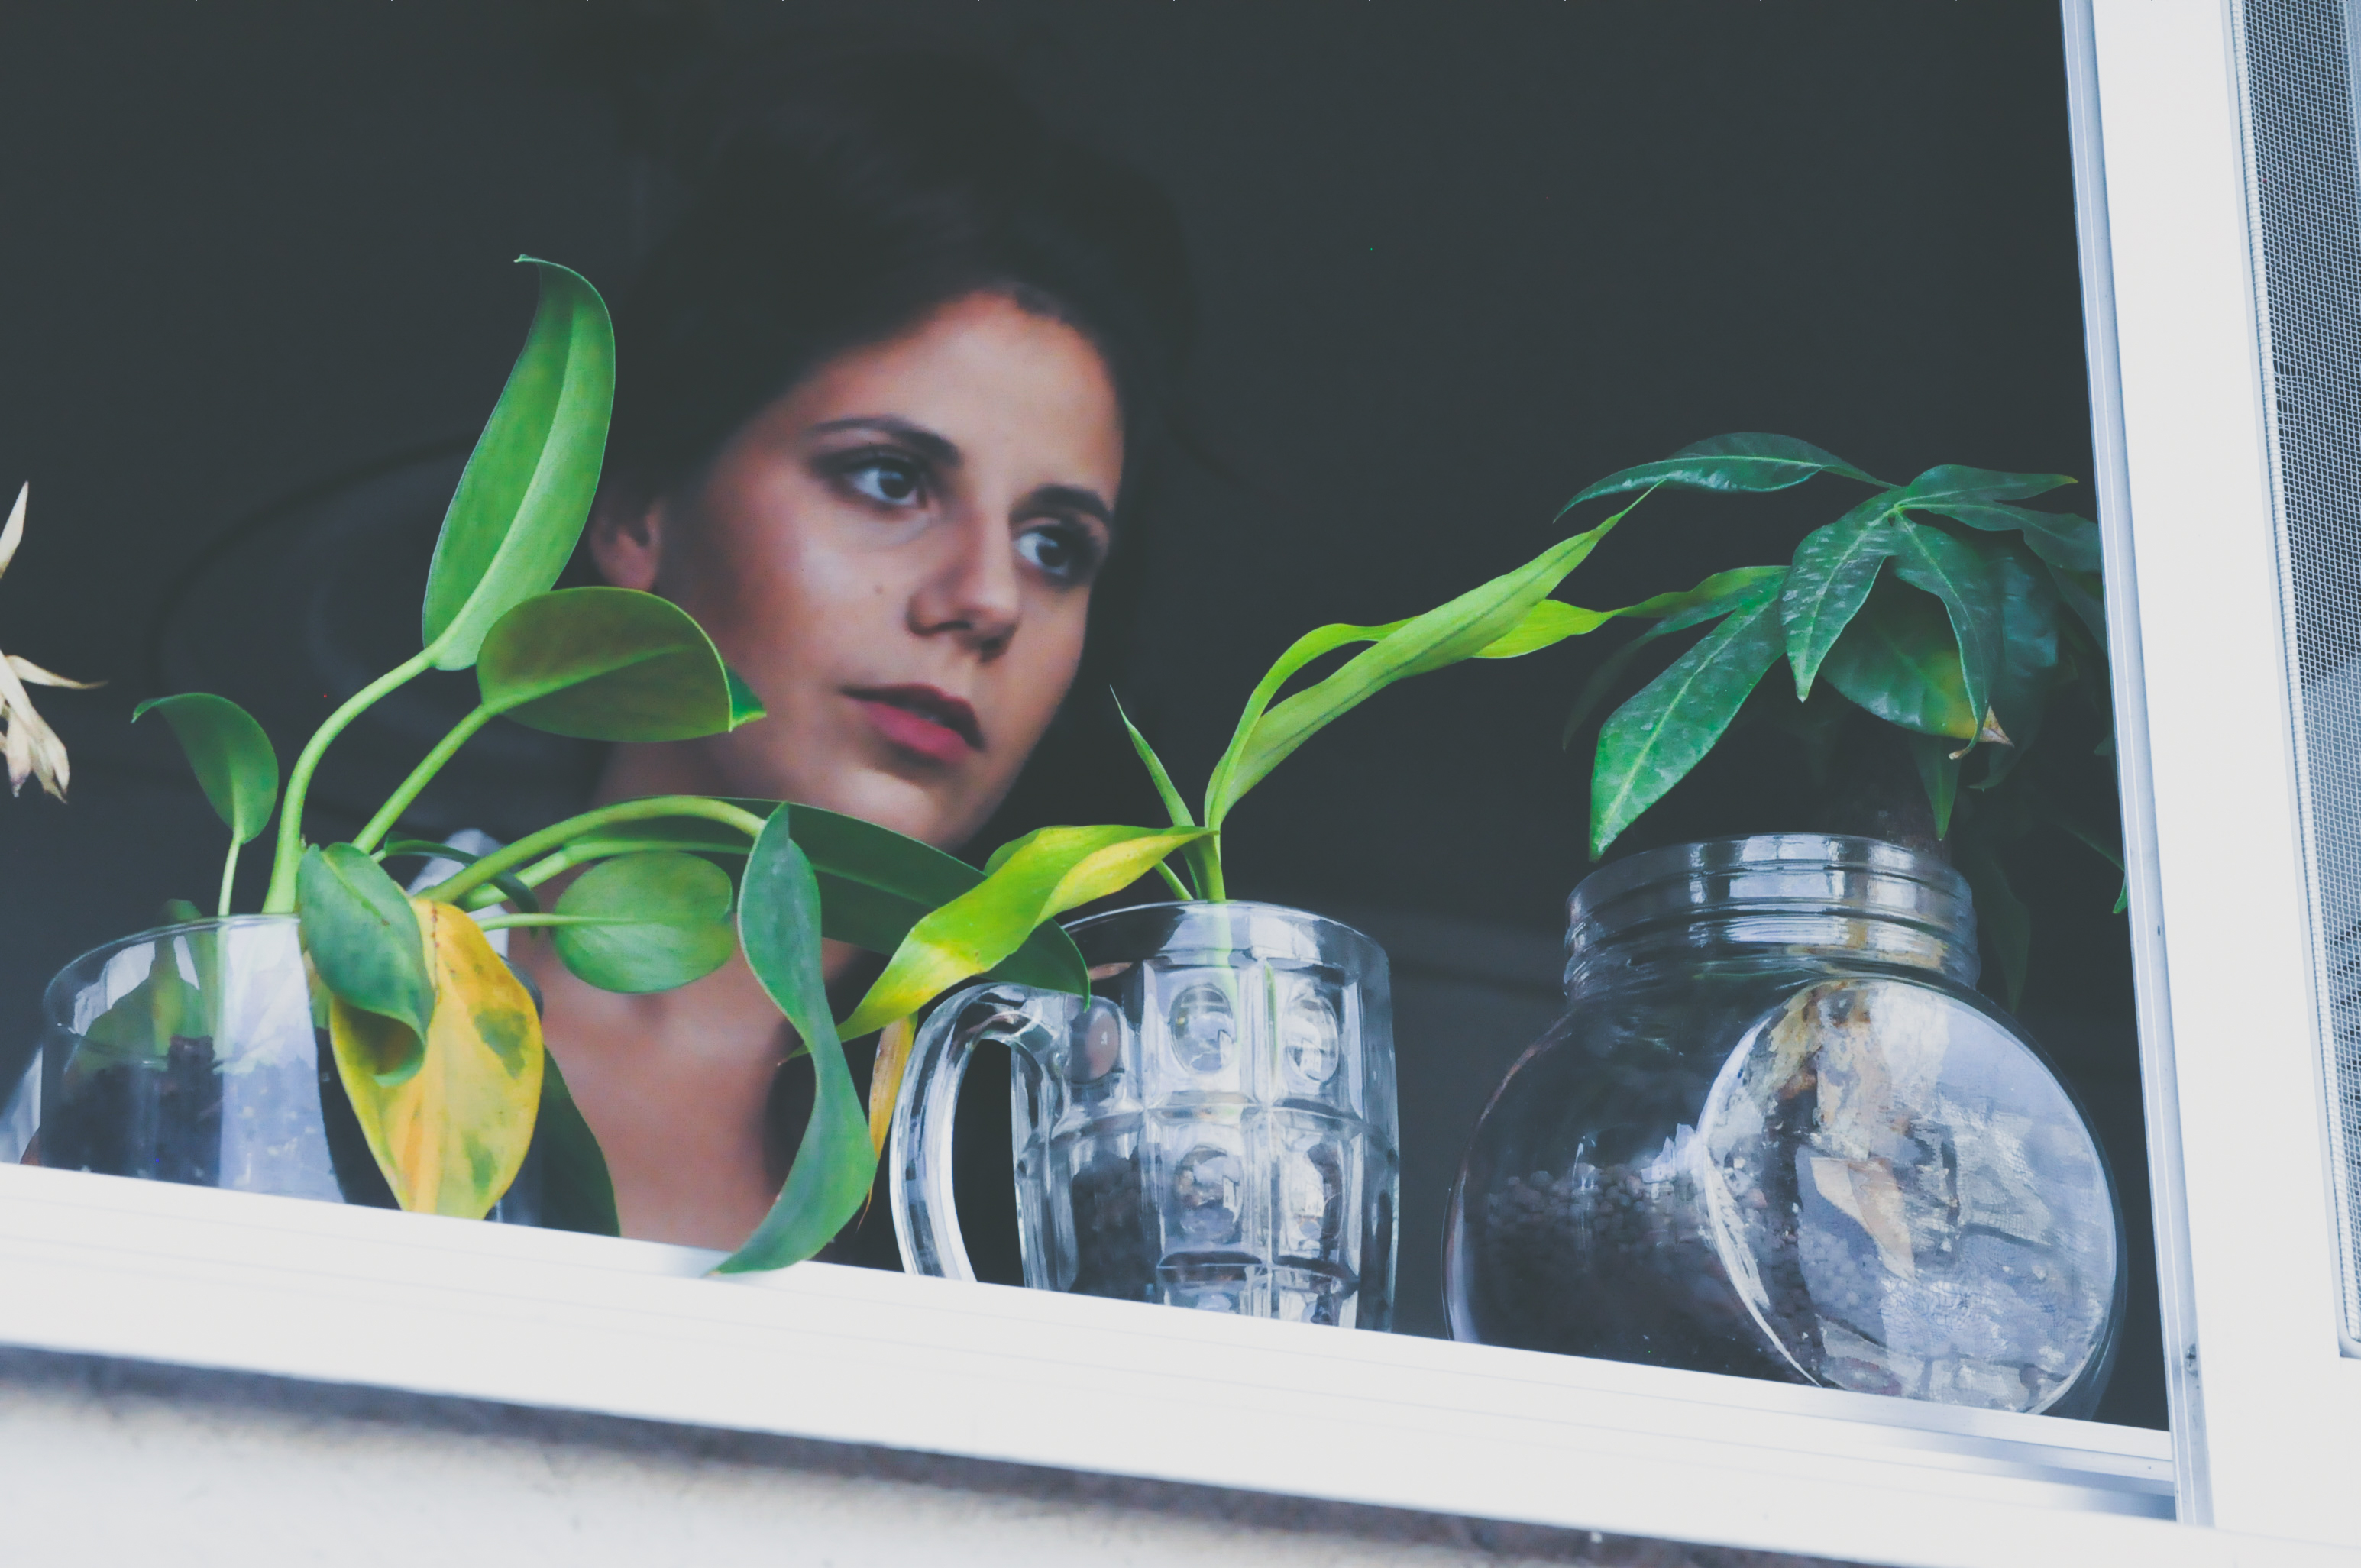
person, woman, photography, house, window, model, spring, green, color, blue, plants, art, photograph, beautiful, pots